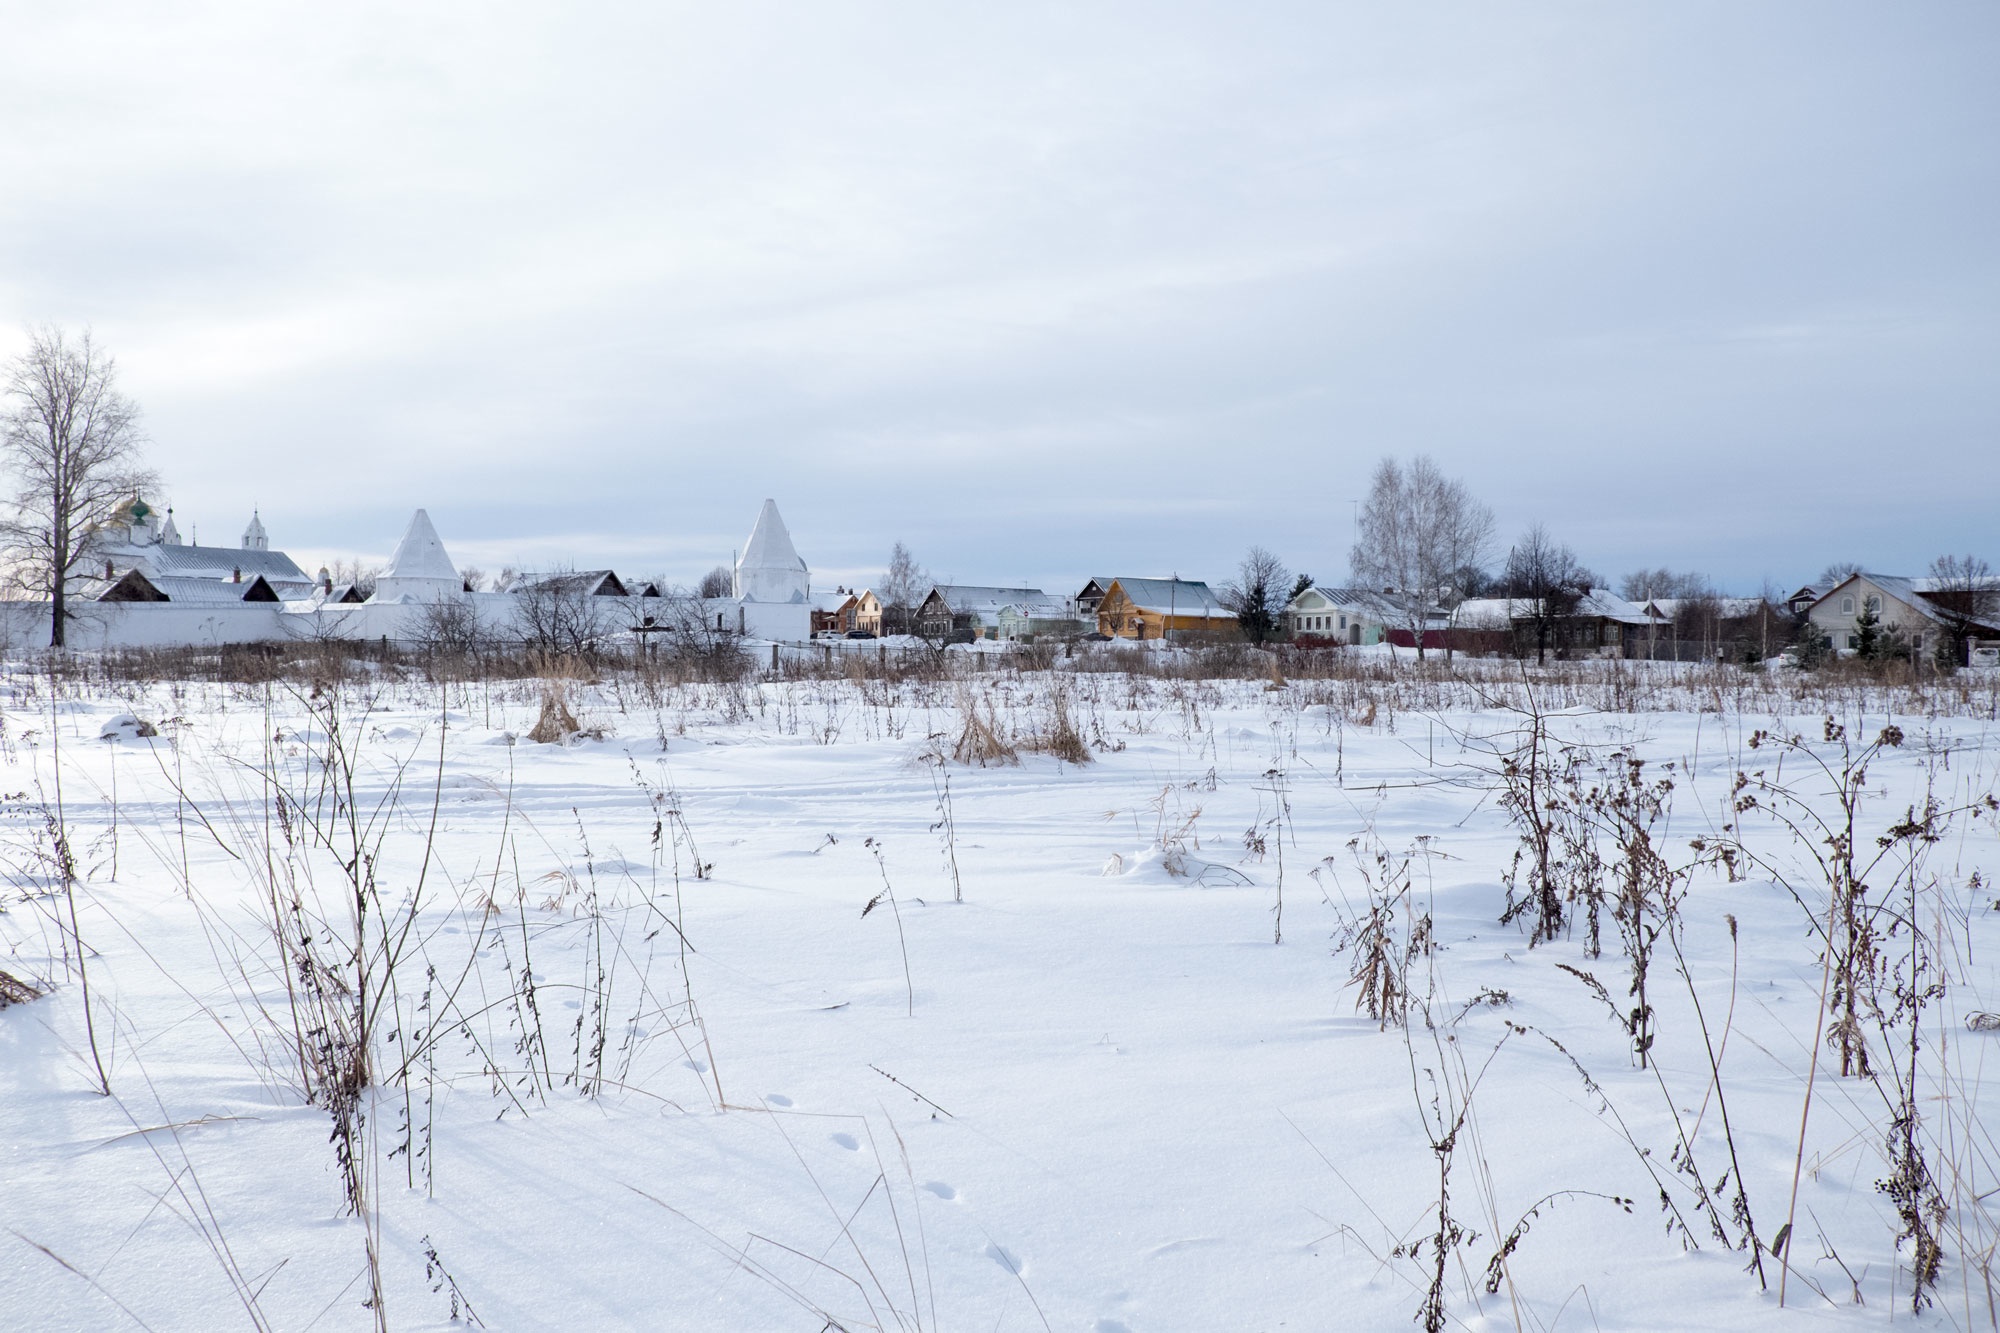
snow, winter, frost, ice, weather, arctic, season, blizzard, freezing